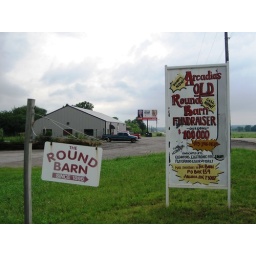
The Round Barn in Arcadia, OK. A Rt. 66 Landmark. This is the sign across the street advertising it.